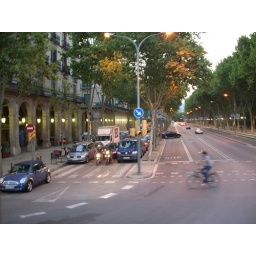
the street our bed was in